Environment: real
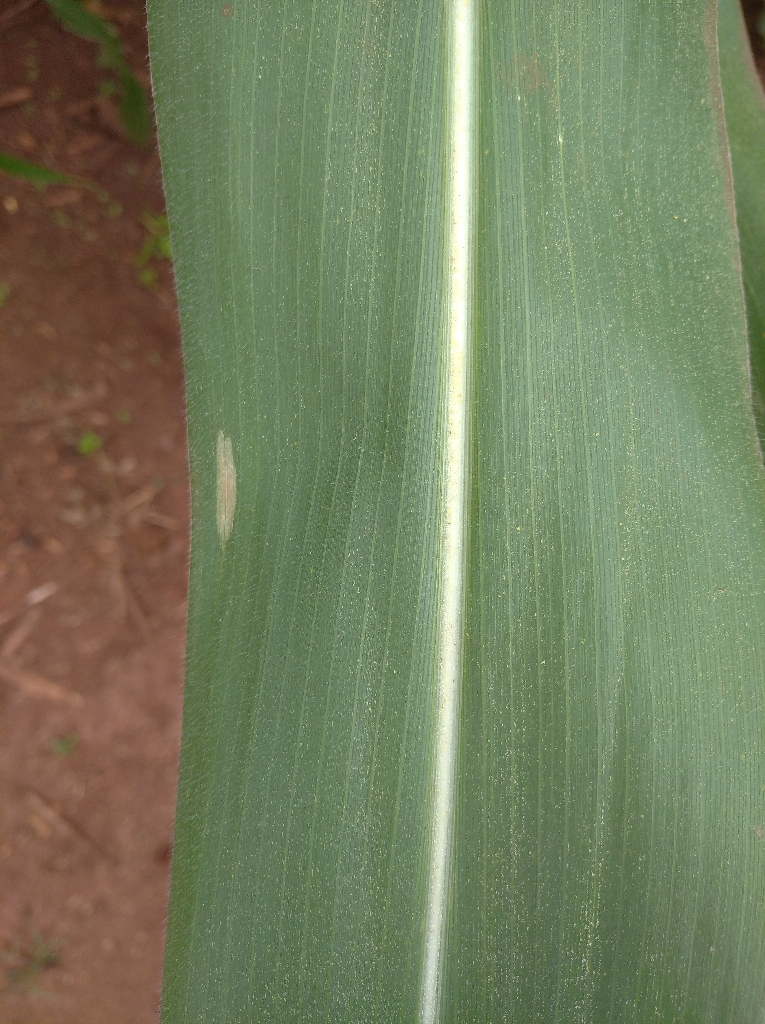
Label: northern_corn_leaf_blight